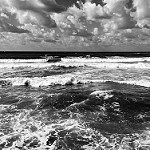
Label: sea